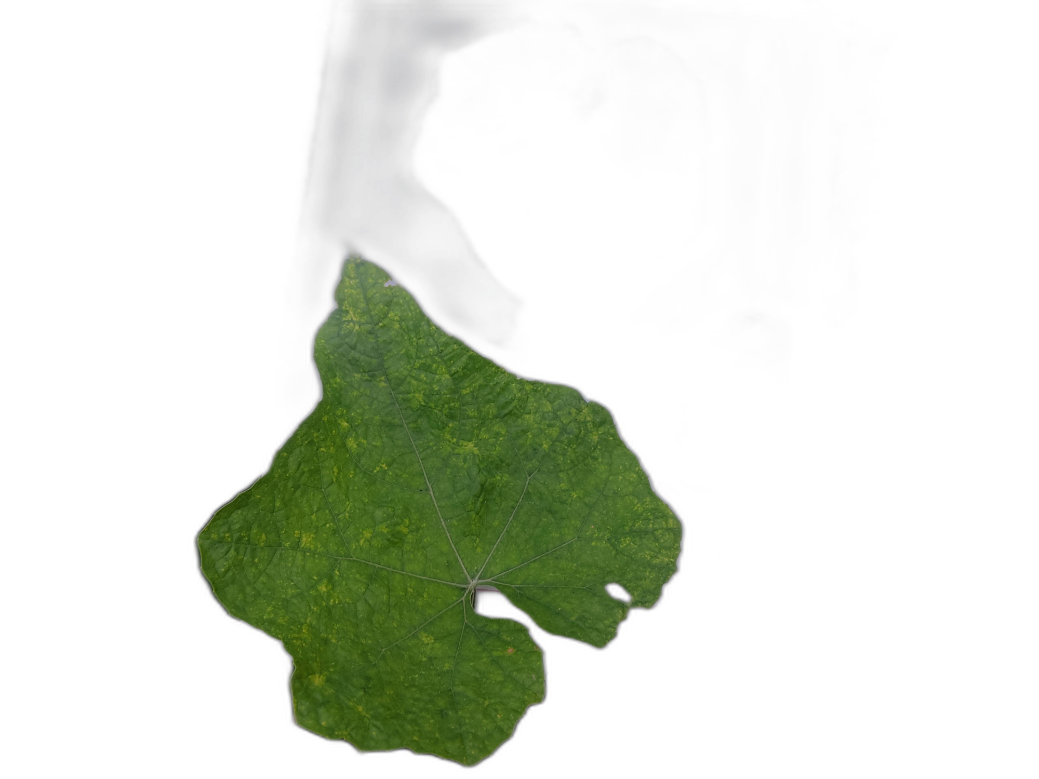
Crop: Zucchini
Label: Downy_Mildew